Frank Sandercock

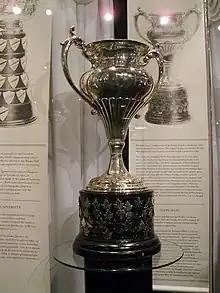
Silver bowl trophy with two large handles, mounted on a black plinth

At the same meeting, Allan Cup trustee William Northey stated the possibility of the Allan Cup being withdrawn from play unless amateur codes were strictly followed. Sandercock felt a new agreement was needed with the trustees since the CAHA was dependent on profits generated by the Allan Cup playoffs, and appointed a committee to discuss the usage of Allan Cup funds.